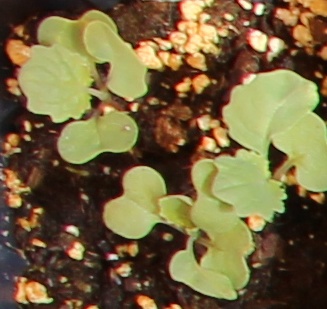
Label: Canola